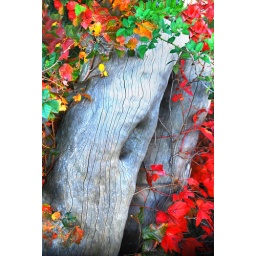
This tree is on the road in front of my house. I especially liked the colors and the wood texture